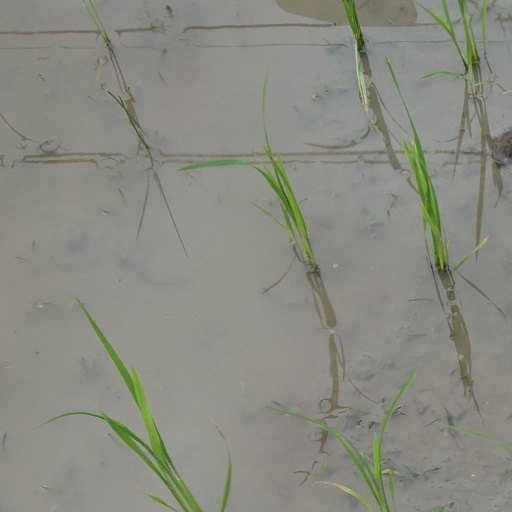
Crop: rice